Fair Saint Louis

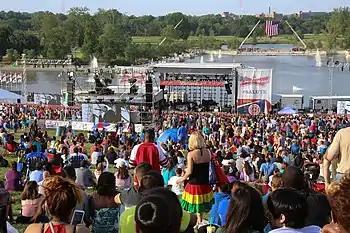

Fair St. Louis is an annual festival held during the United States Independence Day holiday in downtown St. Louis, Missouri, at the Gateway Arch National Park. It is funded by the Veiled Prophet Organization.